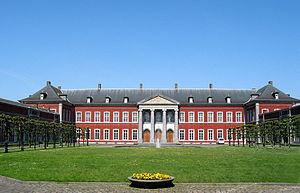
Laurent-Benoît Dewez, baptisé le 14 avril 1731 à Petit-Rechain et mort le 1ᵉʳ novembre 1812 à Grand-Bigard, est un célèbre architecte des Pays-Bas autrichiens du XVIIIᵉ siècle. Grand maître du style néo-classique il se distingue particulièrement dans l'architecture religieuse.